History of slavery in Colorado

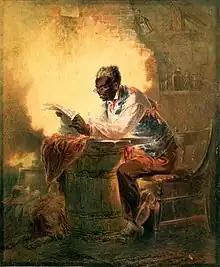
Henry Louis Stephens, a Black man reading newspaper by candlelight, with headline, "Presidential Proclamation, Slavery," which refers to the January 1863 Emancipation Proclamation, drawing and watercolor, Library of Congress, Prints & Photographs Division

The Emancipation Proclamation was enacted on January 1, 1863, during the American Civil War, but it was not until June 19, 1865, that all enslaved people throughout the country, both Northern and Southern States were emancipated. Although the end of the Civil War did not likely change the perceptions of Black people about themselves or among Southern white people, it gave free Black people the opportunity to settle outside of the South. The "Wild West" was likely not free of racial prejudice, but there did not seem to be the same fear of Black people that existed in the South. This may have been because most white people in Colorado were foreign-born and there was never a major influx of white Southerners to Colorado after the Civil War. The census of 1860 recorded 46 Black people and ten years later, there were 456 Black people. There was greater fear among whites of Asian Americans and Native Americans. In Colorado, where the number of Black people were relatively small. It was preferable to hire a Black person over an Asian, Native American, and Italian person. One historian said, "Black life in the West varied from other parts of the U.S. in that relatively large Asian and Latino and indigenous populations served as something of a lightning rod deflecting bigotry that traditionally was received in full force by African Americans."